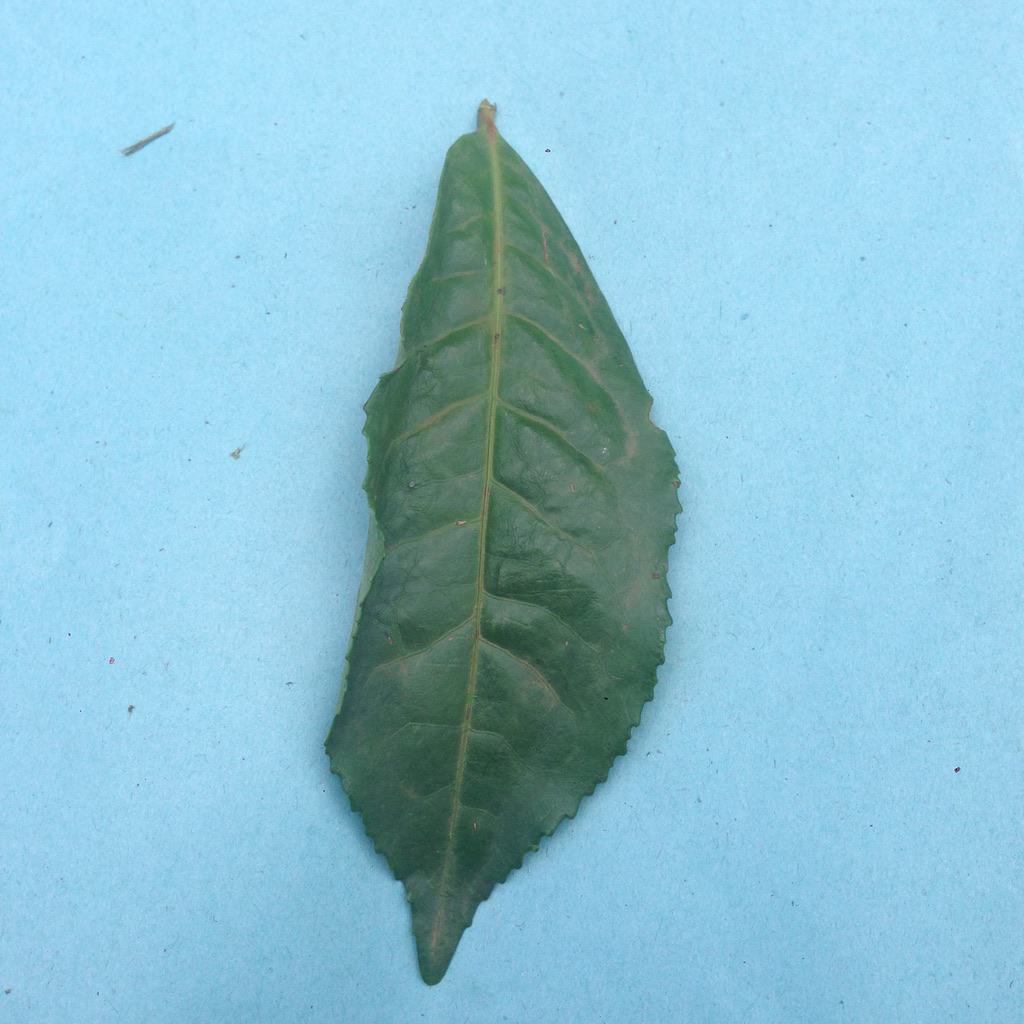
Label: Healthy